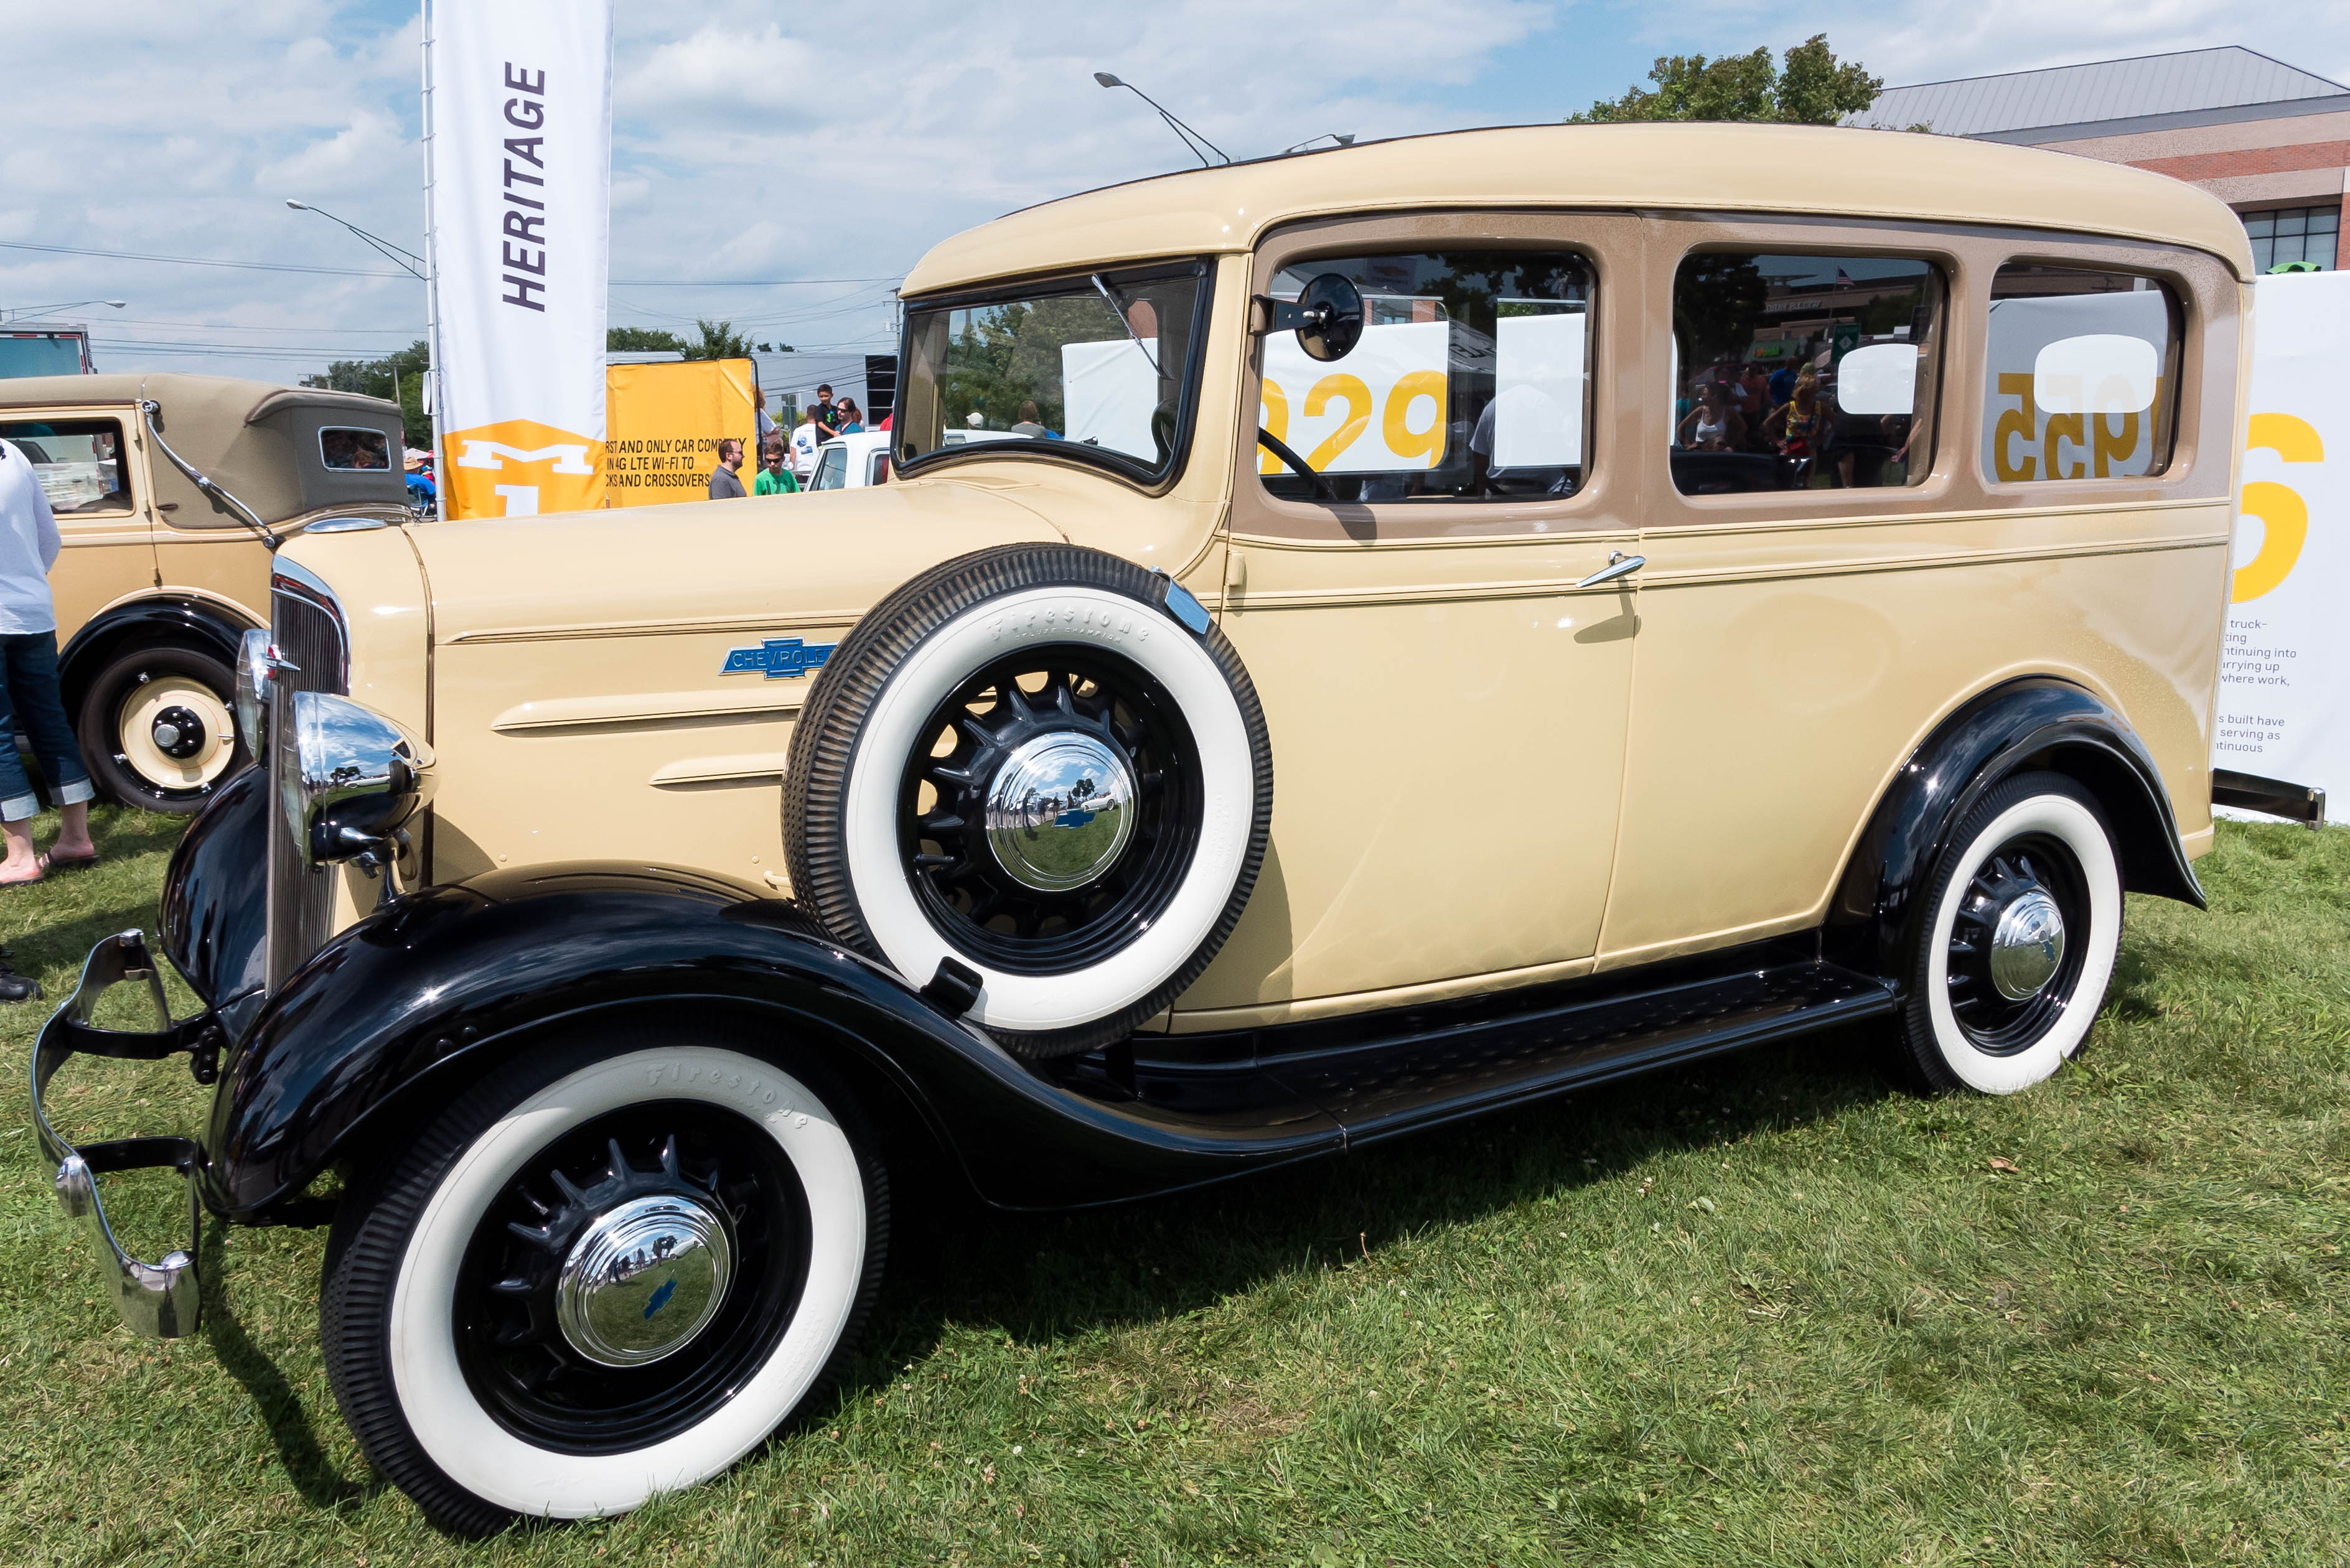
car, vehicle, show, classic car, motor vehicle, vintage car, cruise, dream, ford, classic, woodward, lumix, panasonic, dmc, lx7, panasoniclumixdmclx7, otherkeywords, antique car, hot rod, land vehicle, touring car, automobile make, luxury vehicle, ford model a